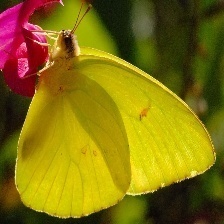
Species: CLOUDED SULPHUR
Butterfly family (ImageNet category): sulphur_butterfly